Operation Silver Fox

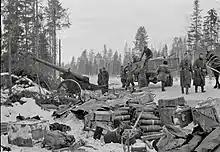
Captured Soviet equipment

III Corps made a crossing of the canal and captured Kestenga on 7 August, while simultaneously reaching the outskirts of Ukhta. The Soviets now moved heavy reinforcements into the area in the form of the 88th Rifle Division. This stalled the Finnish offensive.